1990–91 Gillingham F.C. season

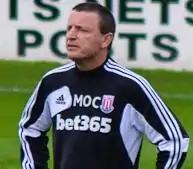
Mark O'Connor "(pictured in 2013)" was one of six players to make over 40 appearances during the season.

Twenty-eight players made at least one appearance for Gillingham during the season; Lovell made the most, playing in all 52 games. Walker, O'Connor, Trusson, Lim and Manuel all played more than 40 times. Lim was named the club's player of the year. Gary West, who had a brief loan spell with the club, and teenagers Dave Jordan and Mark Dempsey, who both made their professional debut during the season, tied for the fewest games played, each making only 2 appearances. Dempsey went on to make over 50 appearances for the club, but Jordan left without playing again and dropped into non-League football.